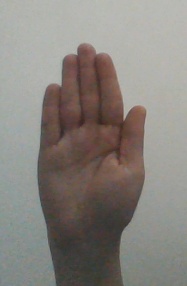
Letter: seen